Dani Rovira

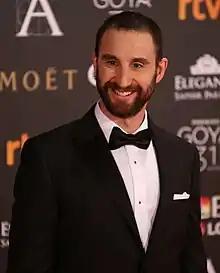
Dani Rovira in 2017 during the 31st Goya Awards

After graduating in Physical Education and Sport Sciences at the University of Granada, he started touring with Paramount Comedy, performing stand-up comedy all around Spain. He became known for his most famous monologue "Mi familia y yo" ("My family and I").